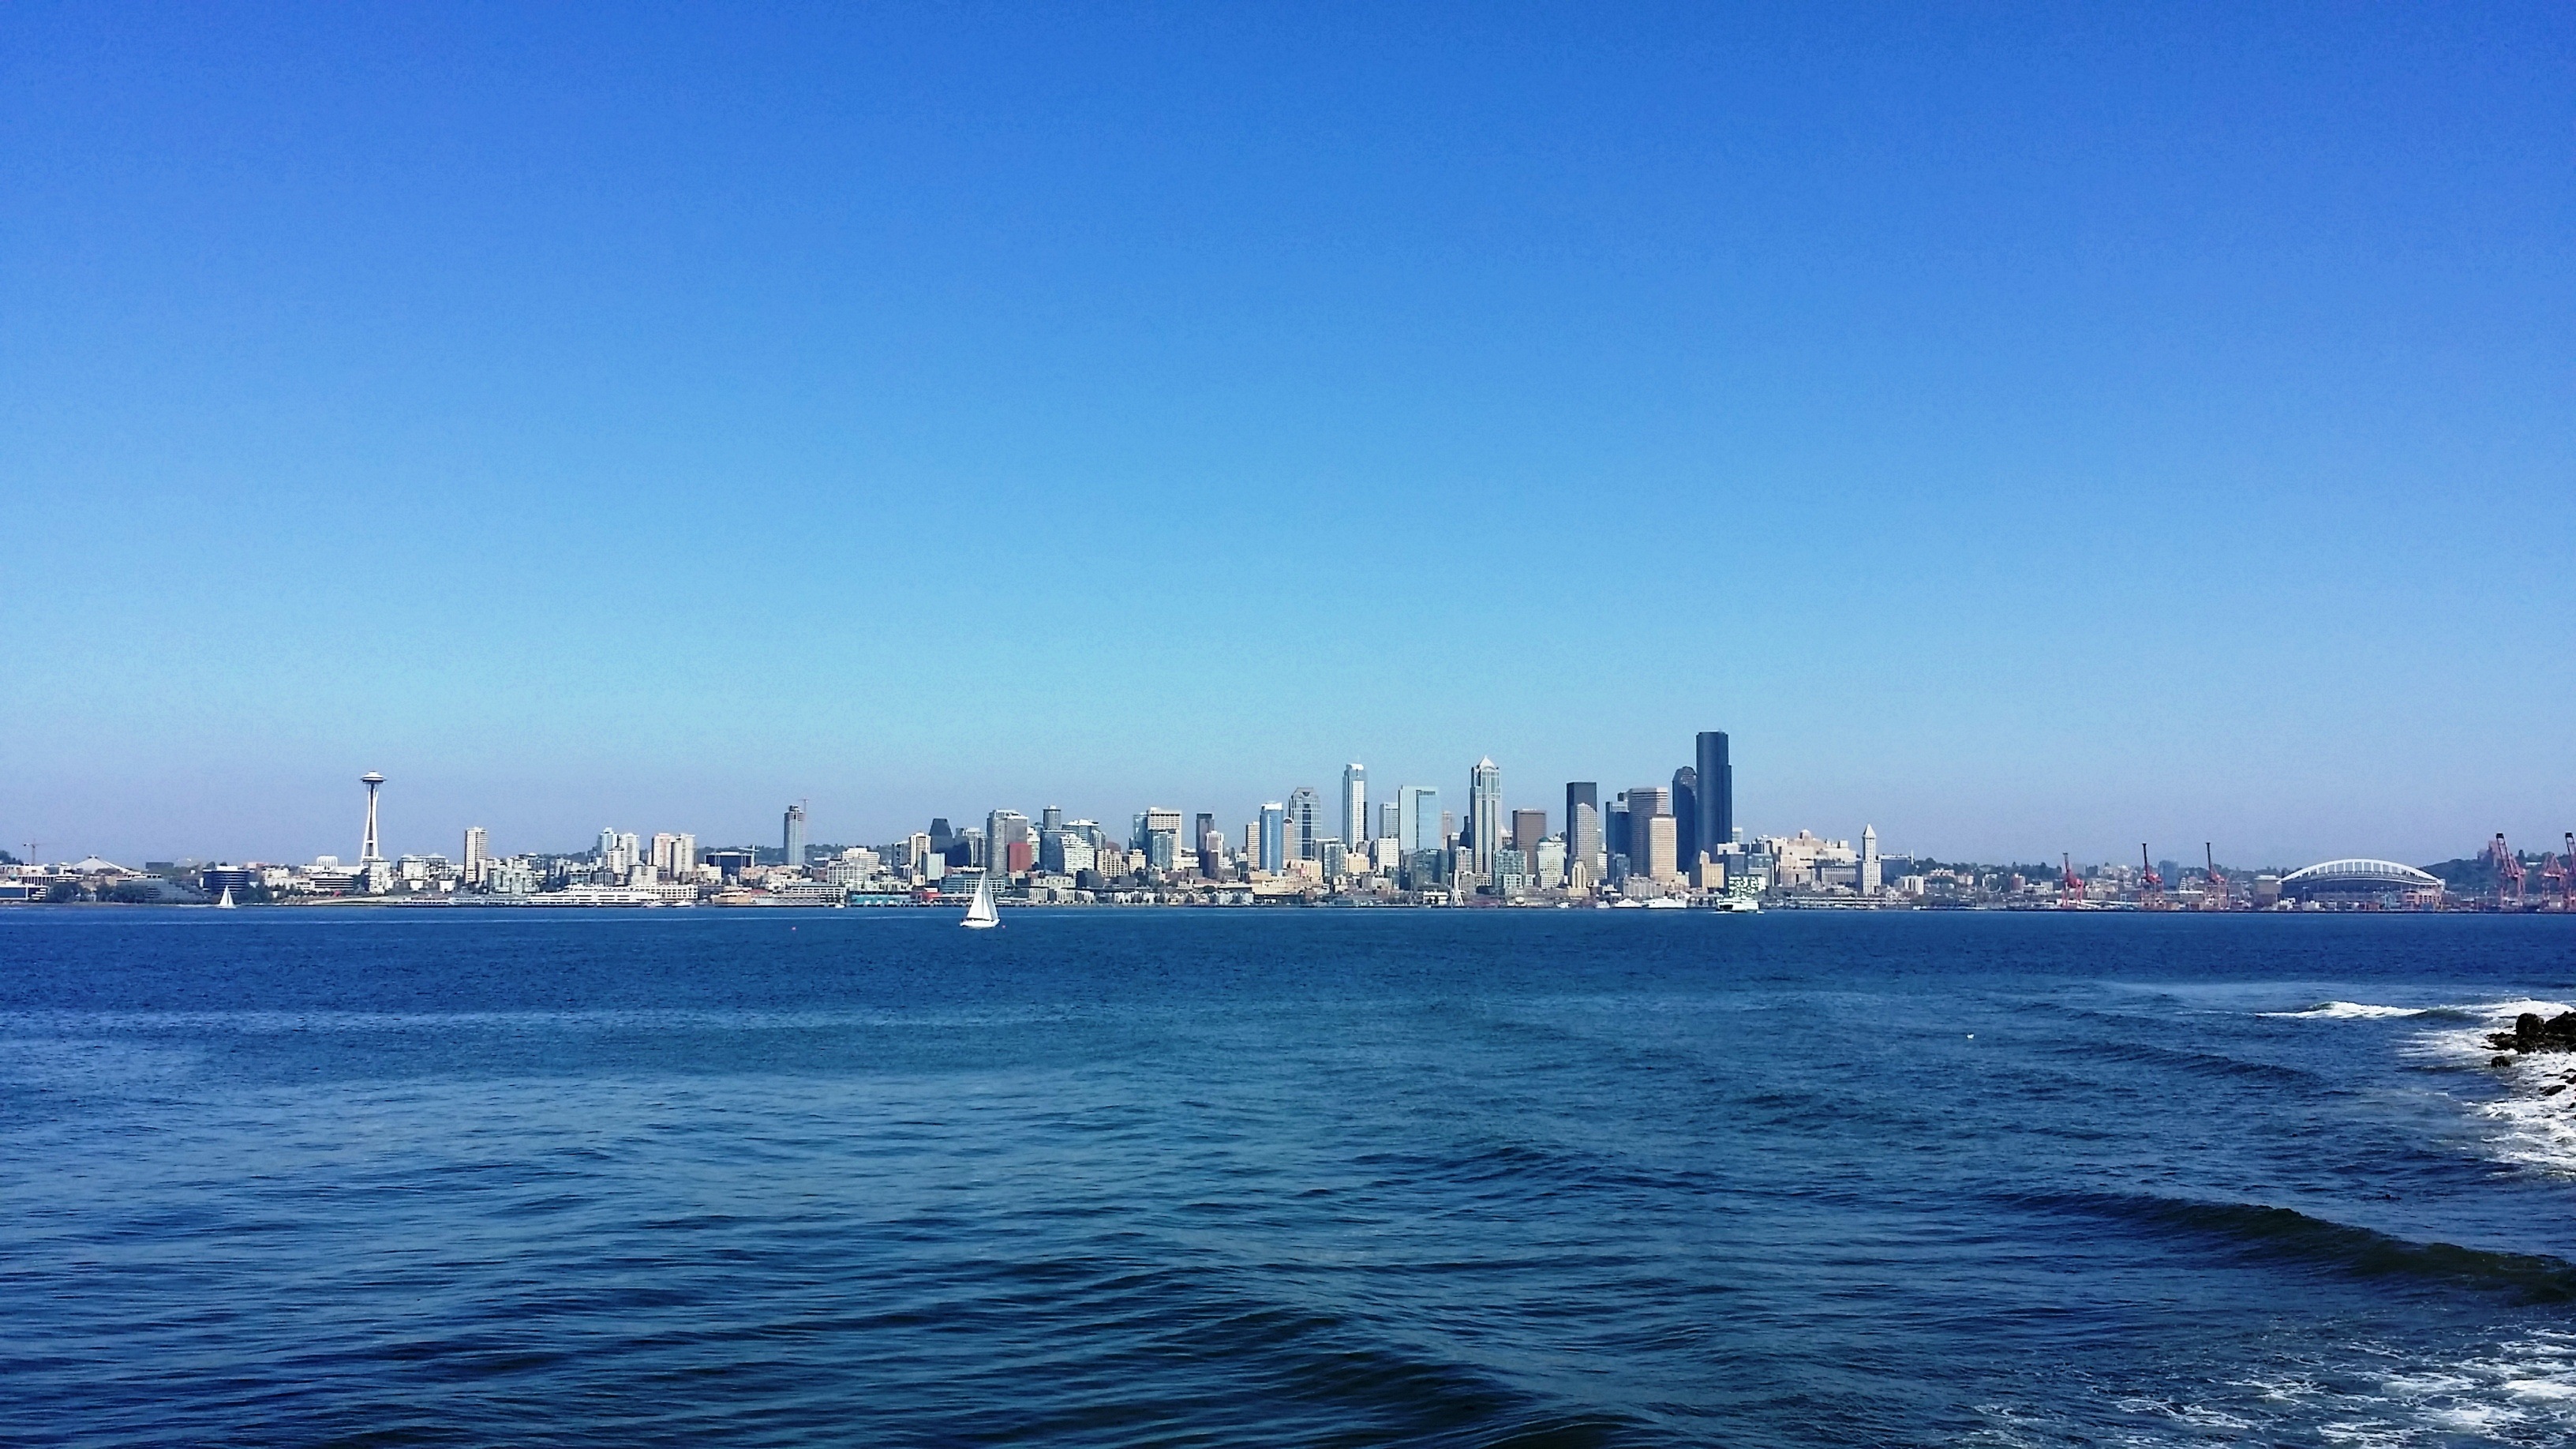
sea, coast, ocean, horizon, skyline, city, ship, panorama, downtown, travel, vehicle, usa, america, bay, harbor, blue, marina, port, washington, seattle, northwest, buildings, channel, pacific